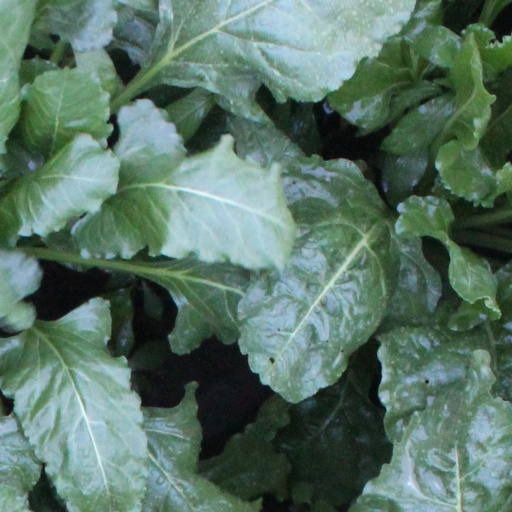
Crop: sugar beet